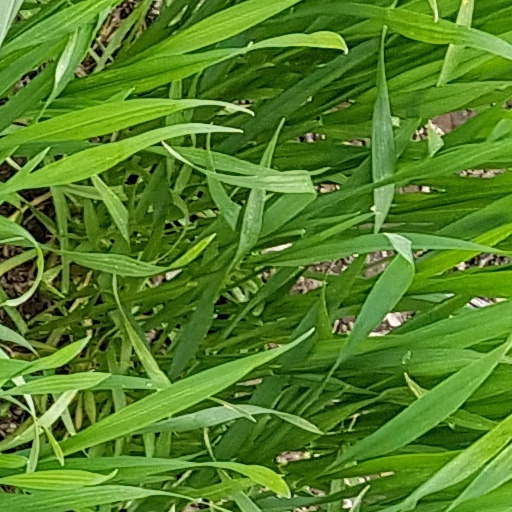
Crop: wheat